Gnowangerup Mission

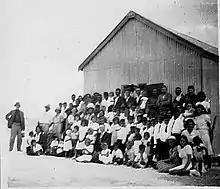
Gnowangerup Mission, the whole camp, Christmas, 1941

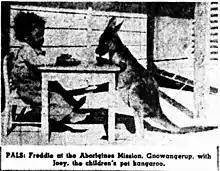
Child and pet kangaroo, Gnowangerup mission, 1953

The Gnowangerup Mission or Gnowangerup Aboriginal Mission, also known as United Aborigines Mission, Gnowangerup, was a Christian mission located in the town of Gnowangerup in the Great Southern region of Western Australia. The mission was sponsored by the United Aborigines Missions, formerly known as Australian Inland Mission.